History of Coventry

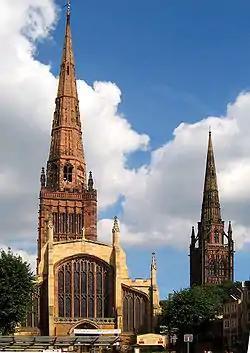
Two of Coventry's three spires; Holy Trinity Church on the left, and the spire of the ruined old cathedral (St Michael's) on the right

Coventry, a city in the West Midlands, England, grew to become one of the most important cities in England during the Middle Ages due to its booming cloth and textiles trade. The city was noted for its part in the English Civil War, and later became an important industrial city during the 19th and 20th centuries, becoming the centre of the British bicycle and later motor industry. The devastating Blitz in 1940 destroyed much of the city centre, and saw its rebuilding during the 1950s and 60s. The motor industry slumped during the 1970s and 80s, and Coventry saw high unemployment. However, in the new millennium the city, along with many others saw significant urban renaissance and in 2017 it was announced that the city had been awarded the title of 2021 UK City of Culture.